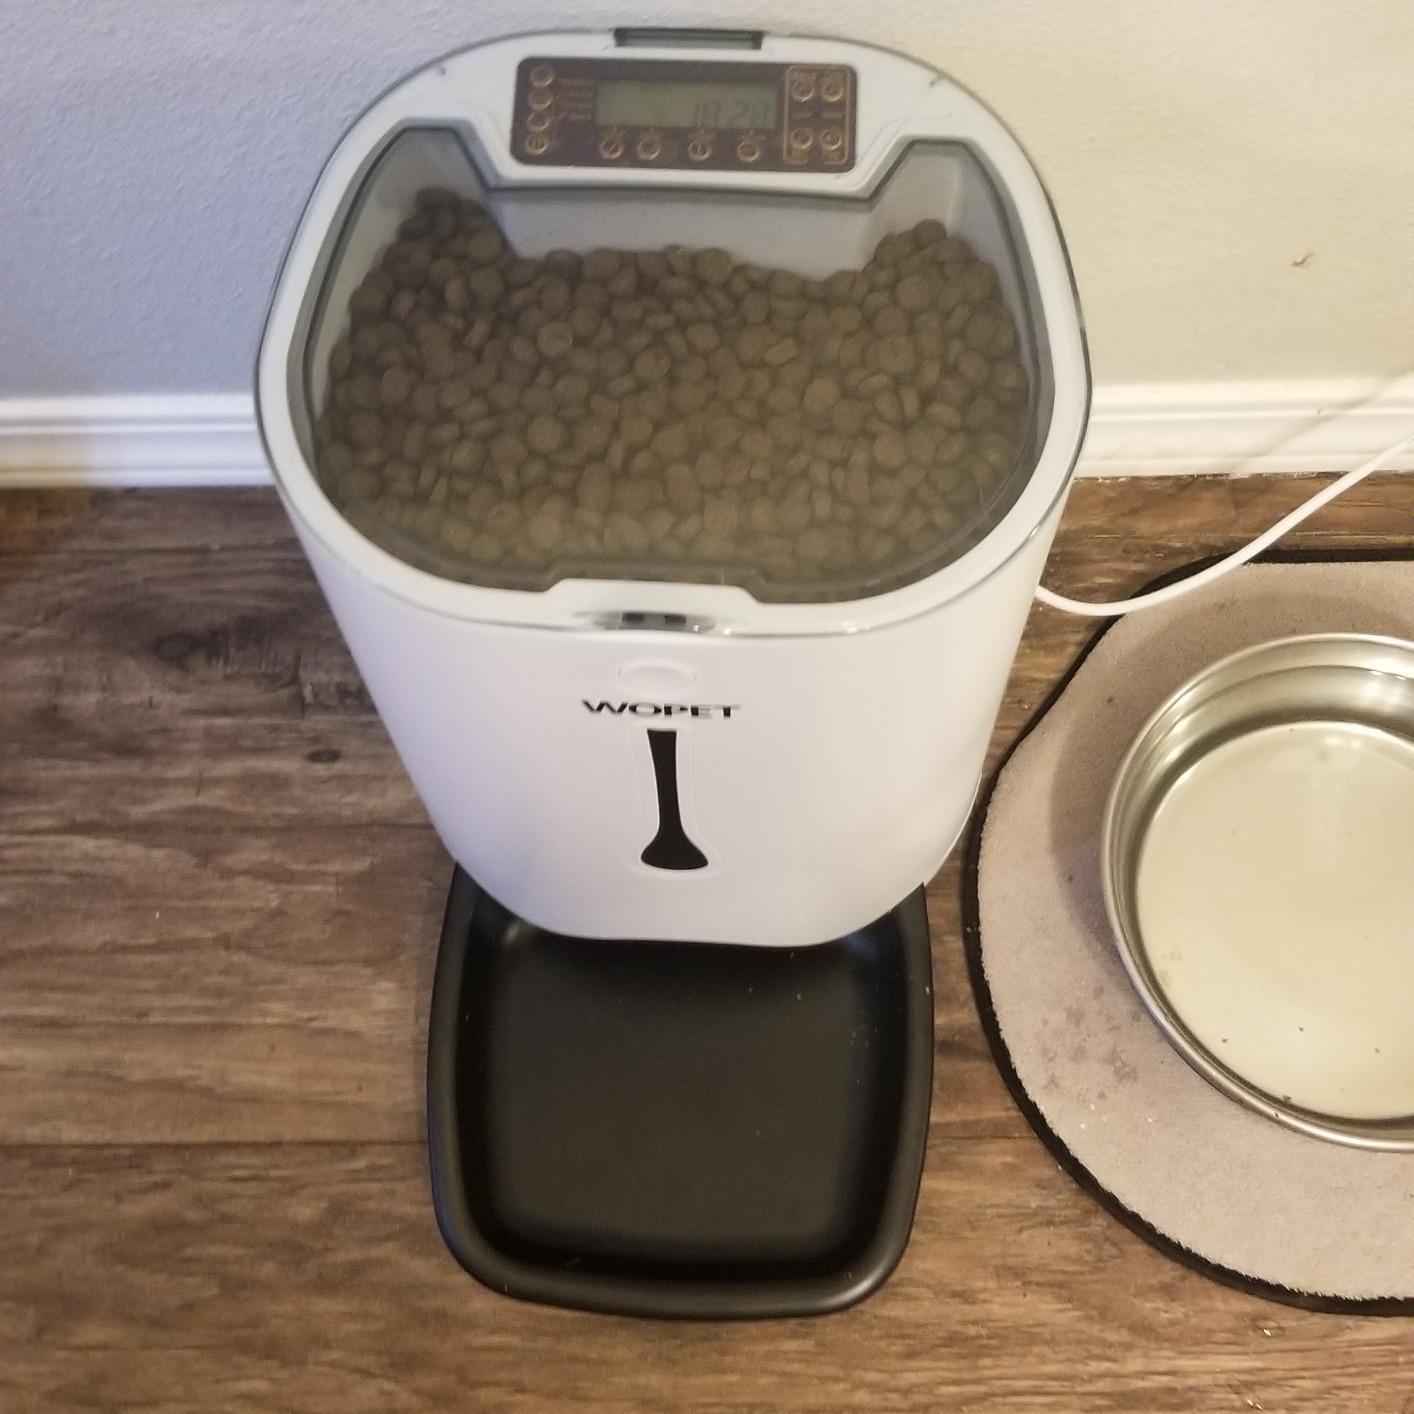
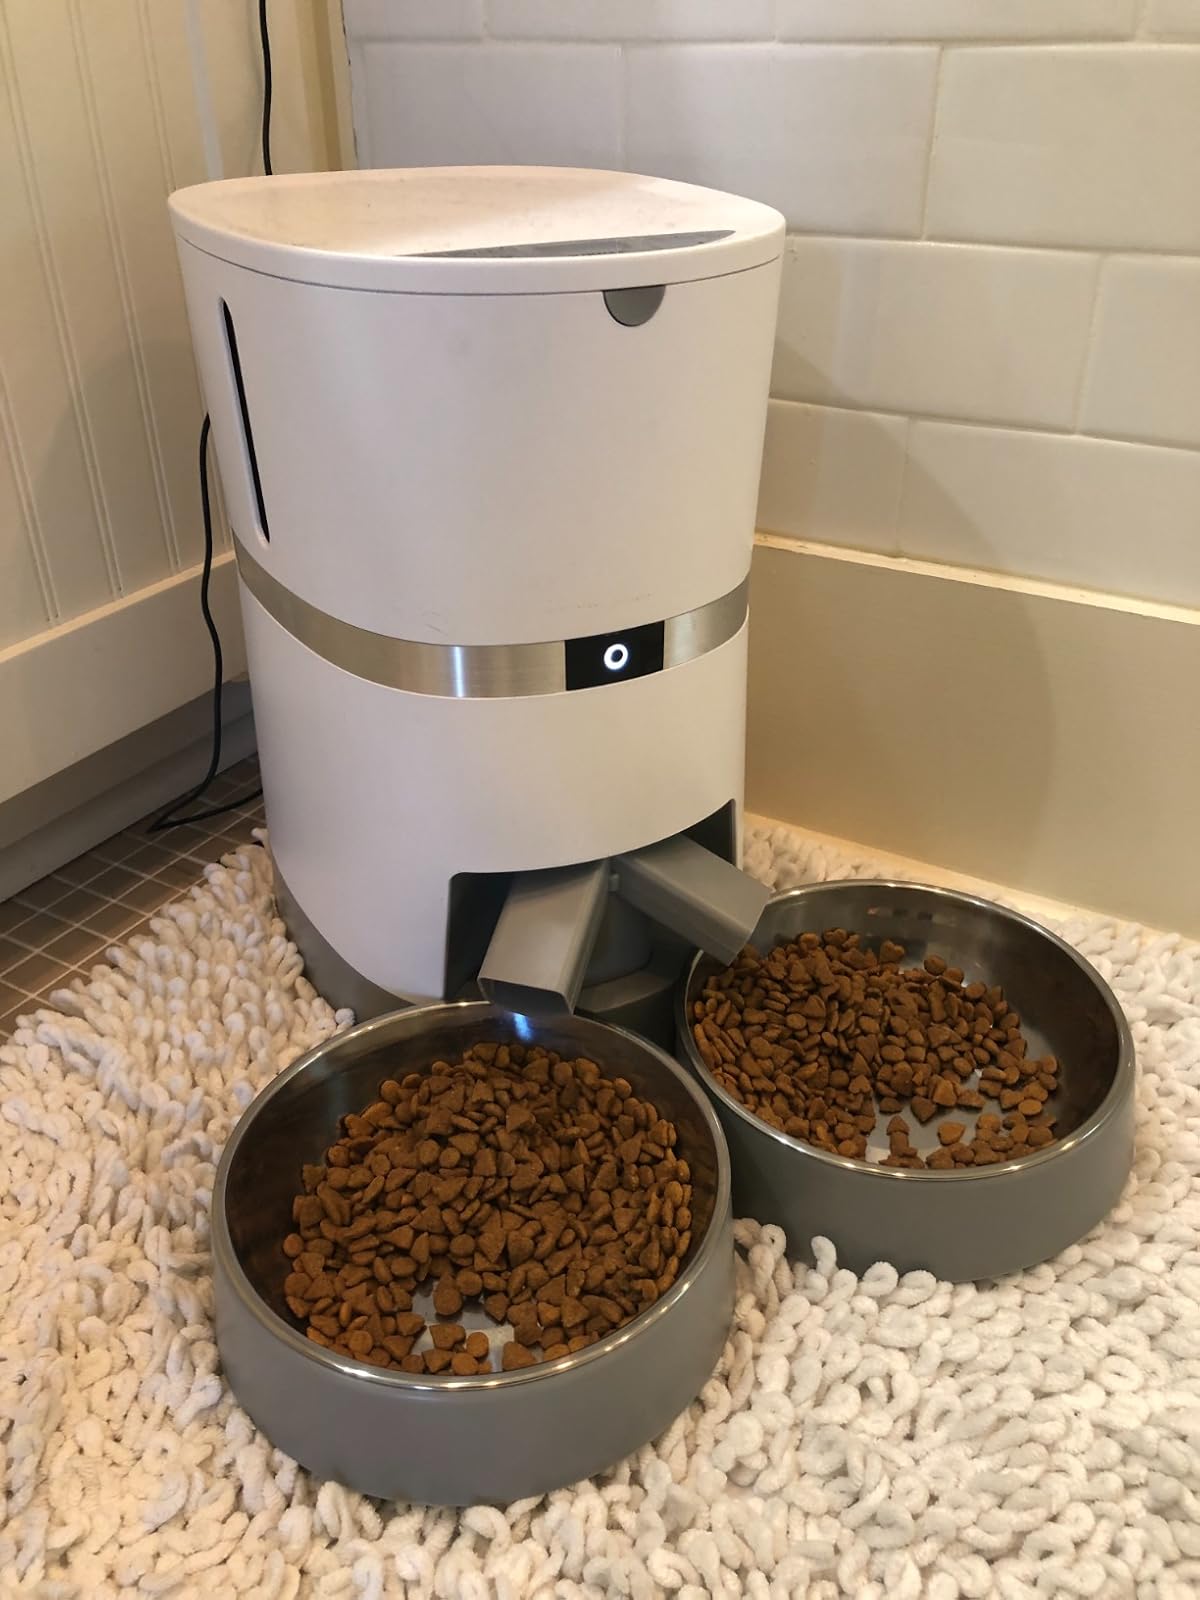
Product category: items_feeder
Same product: no